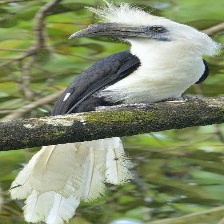
Species: WHITE CRESTED HORNBILL
Scientific name: TROPICRANUS ALBOCRISTATUS
ImageNet parent category: hornbill